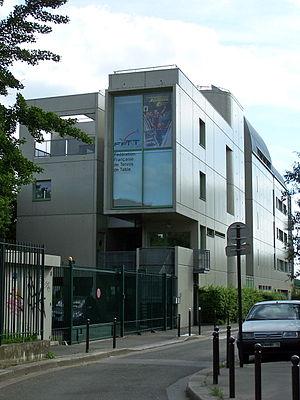
La Fédération Française de Tennis de Table est l'instance gérant le tennis de table en France. Elle a été fondée en mars 1927. Son siège se trouve rue Dieudonné-Costes à Paris dans le 13ᵉ arrondissement.